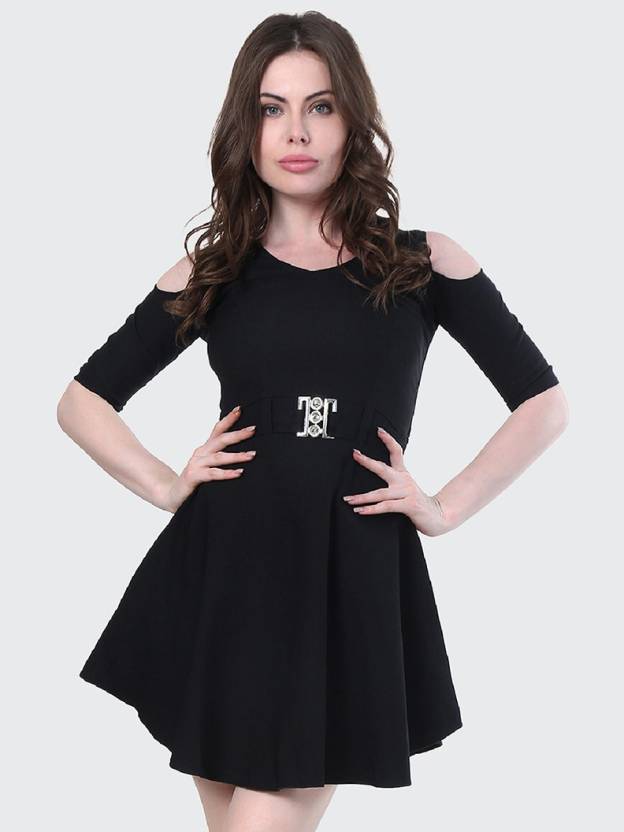
Product: Women Fit and Flare Black Dress
Price: ₹399
Colors: Black
Pattern: Solid